Judo at the 2008 Summer Olympics – Men's 81 kg

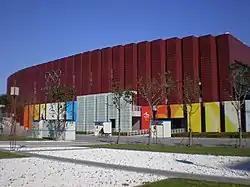
Beijing Science and Technology University Gymnasium Gymnasium

The Men's 81 kg Judo competition at the 2008 Summer Olympics was held on August 12 at the Beijing Science and Technology University Gymnasium.